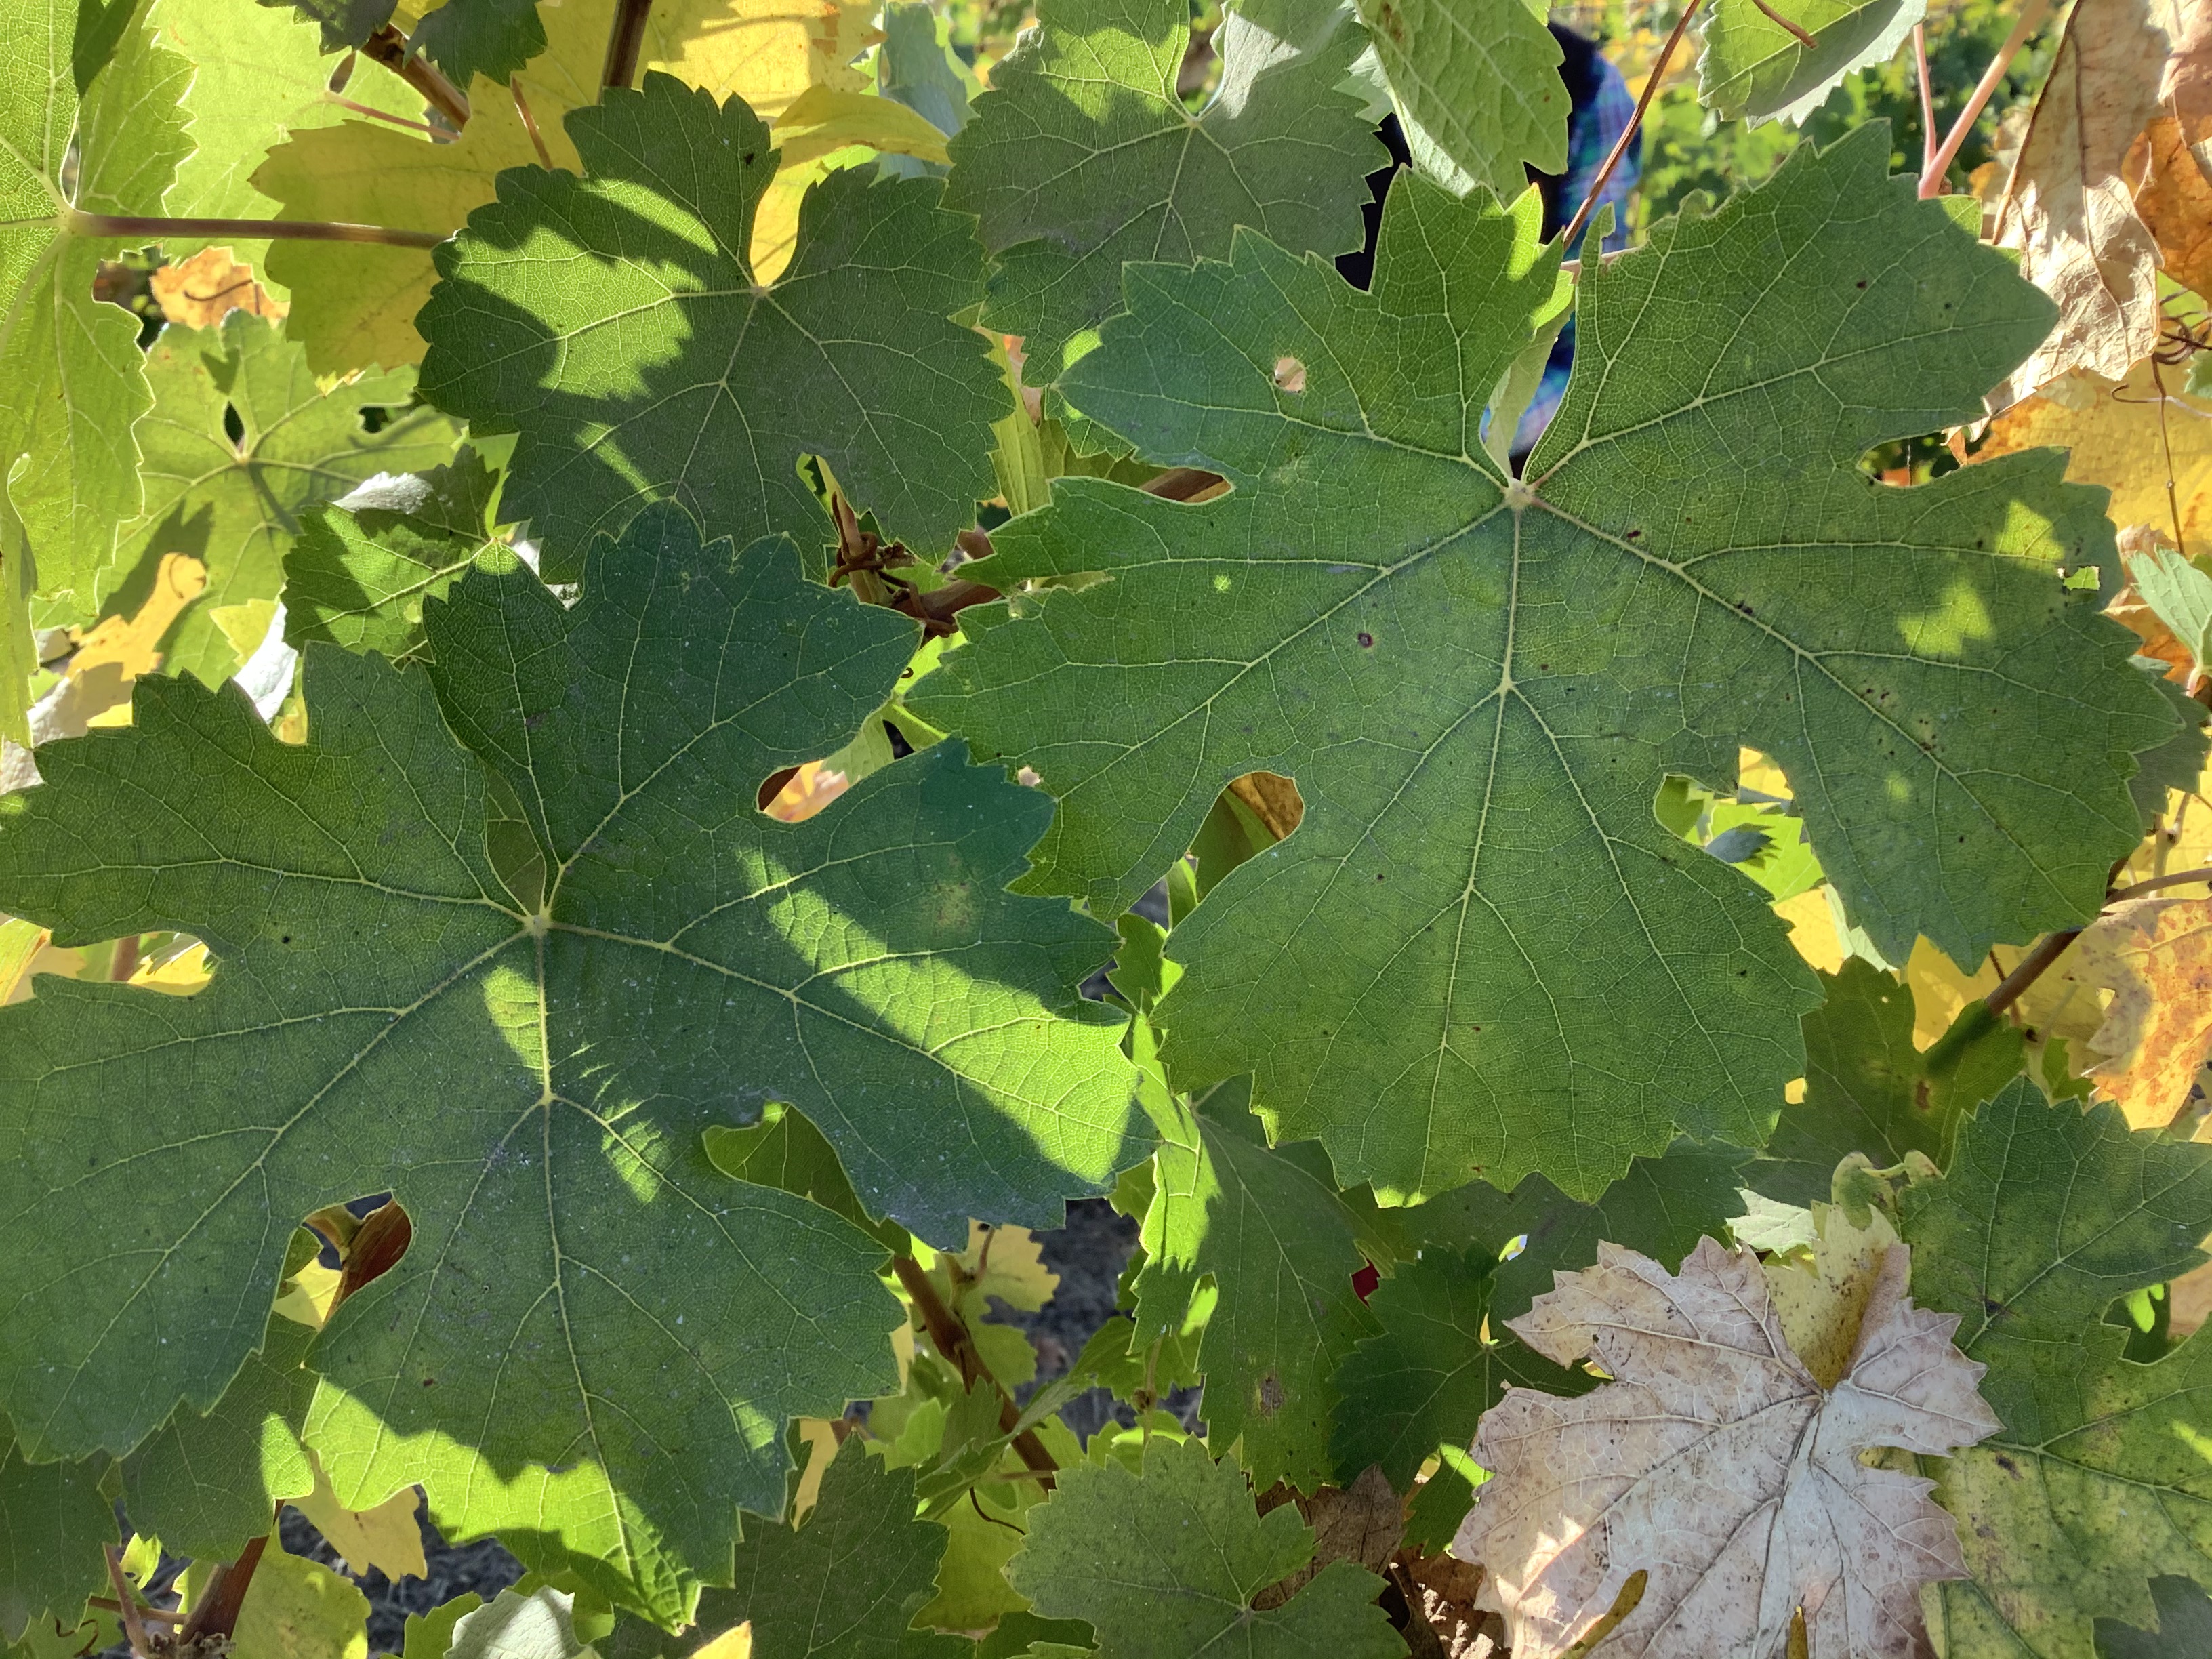
Label: No Virus